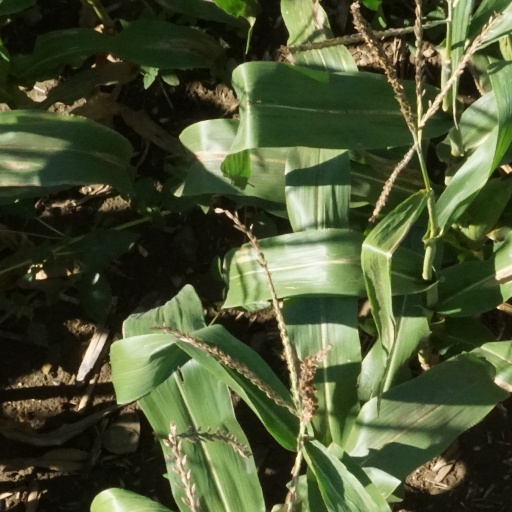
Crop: maize; corn